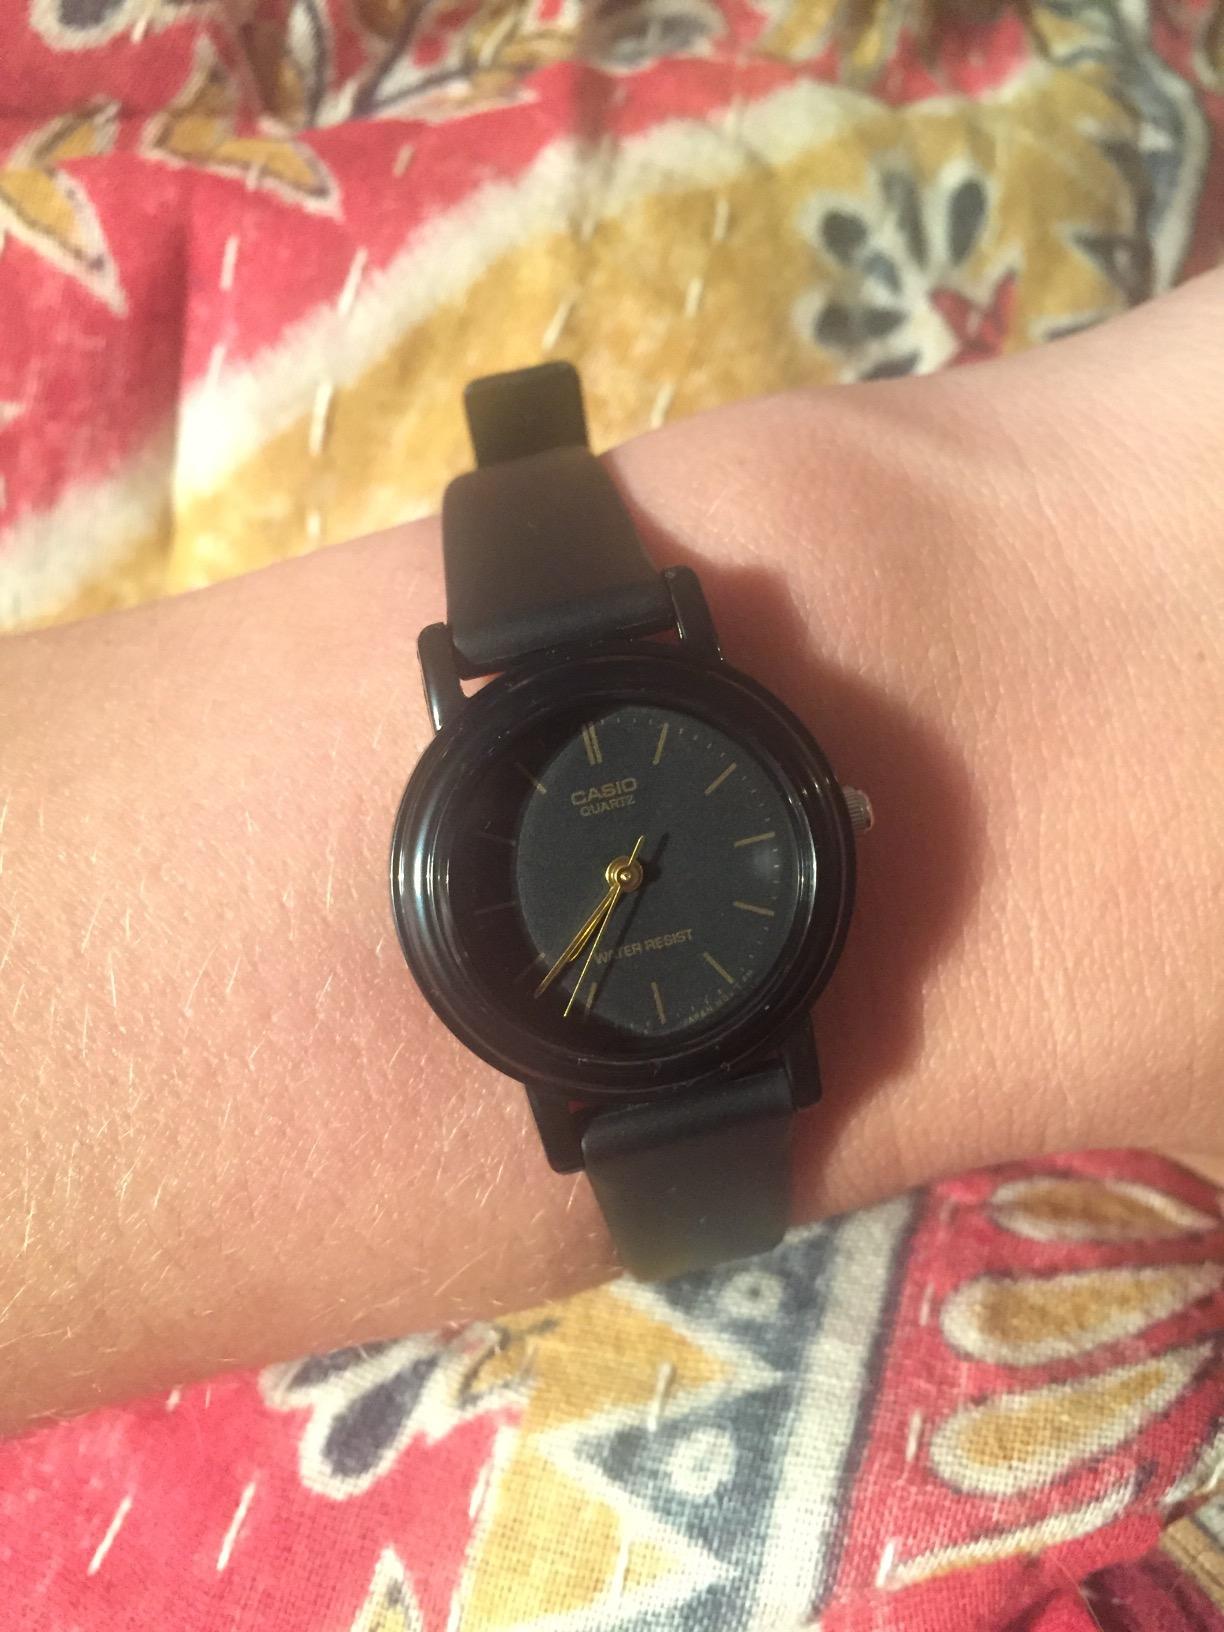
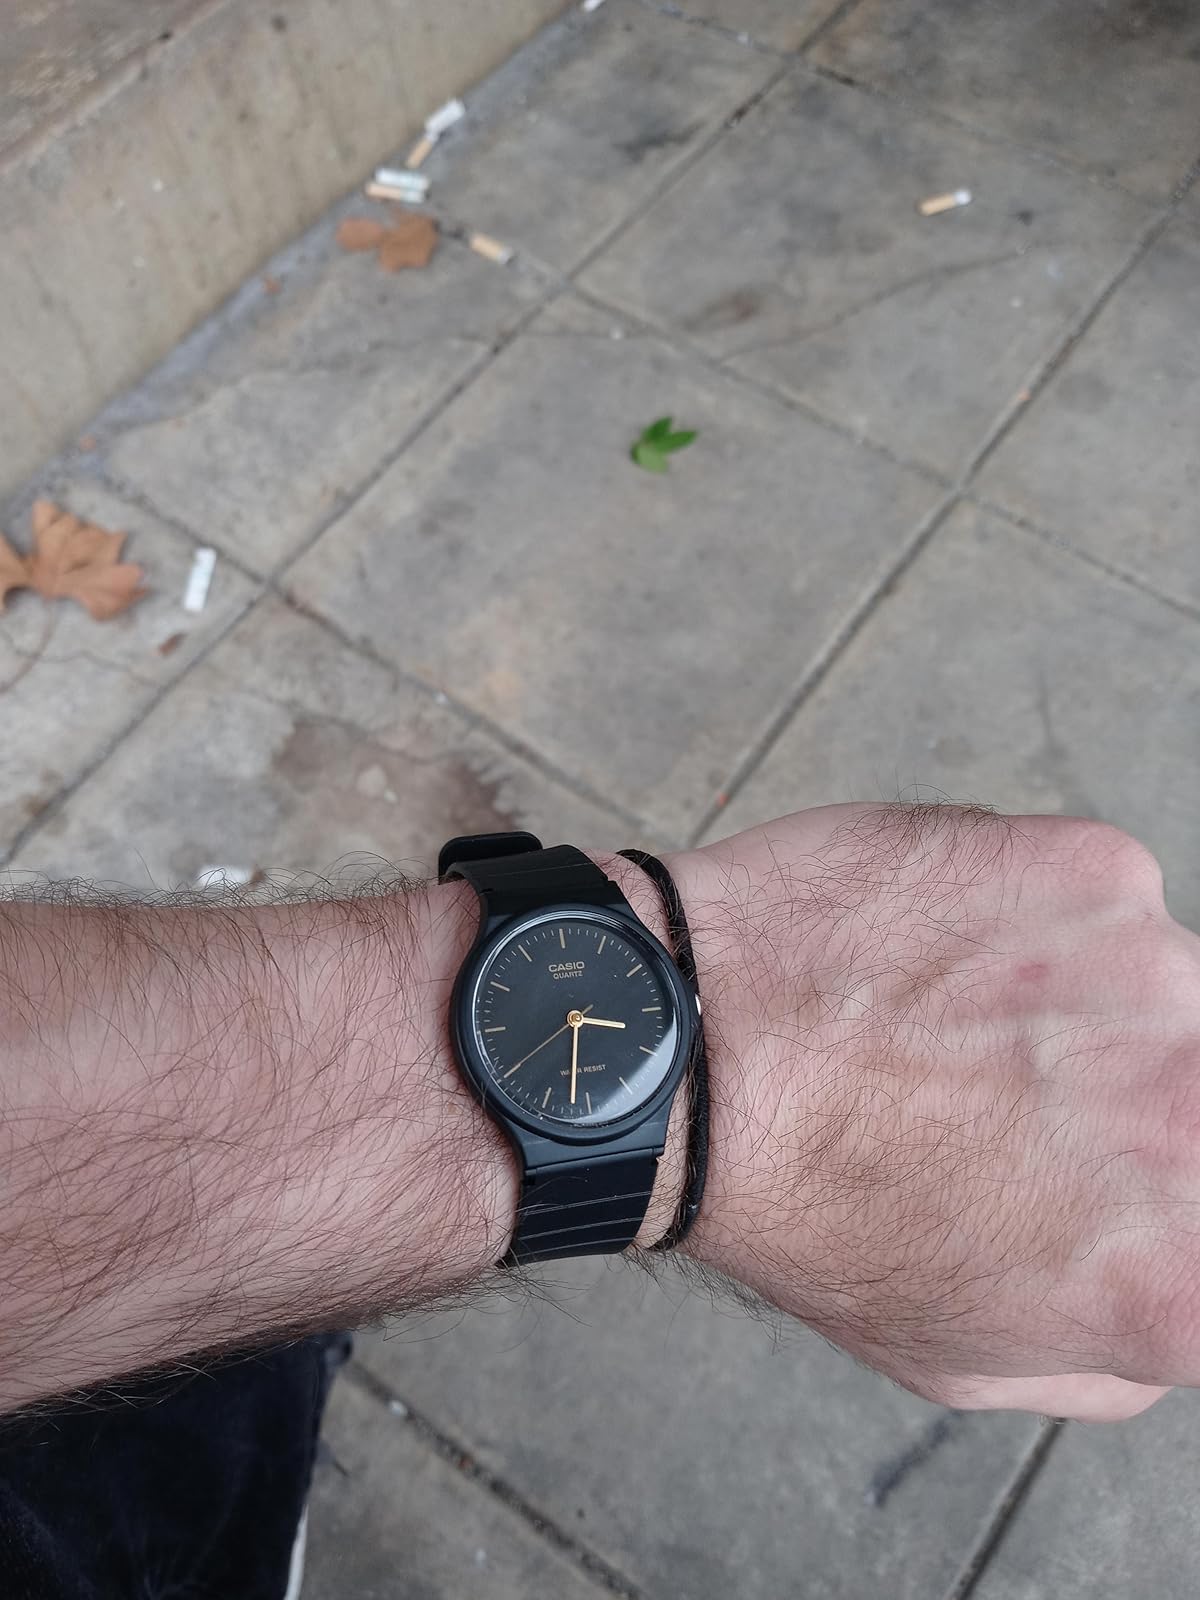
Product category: accessories_watch
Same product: no